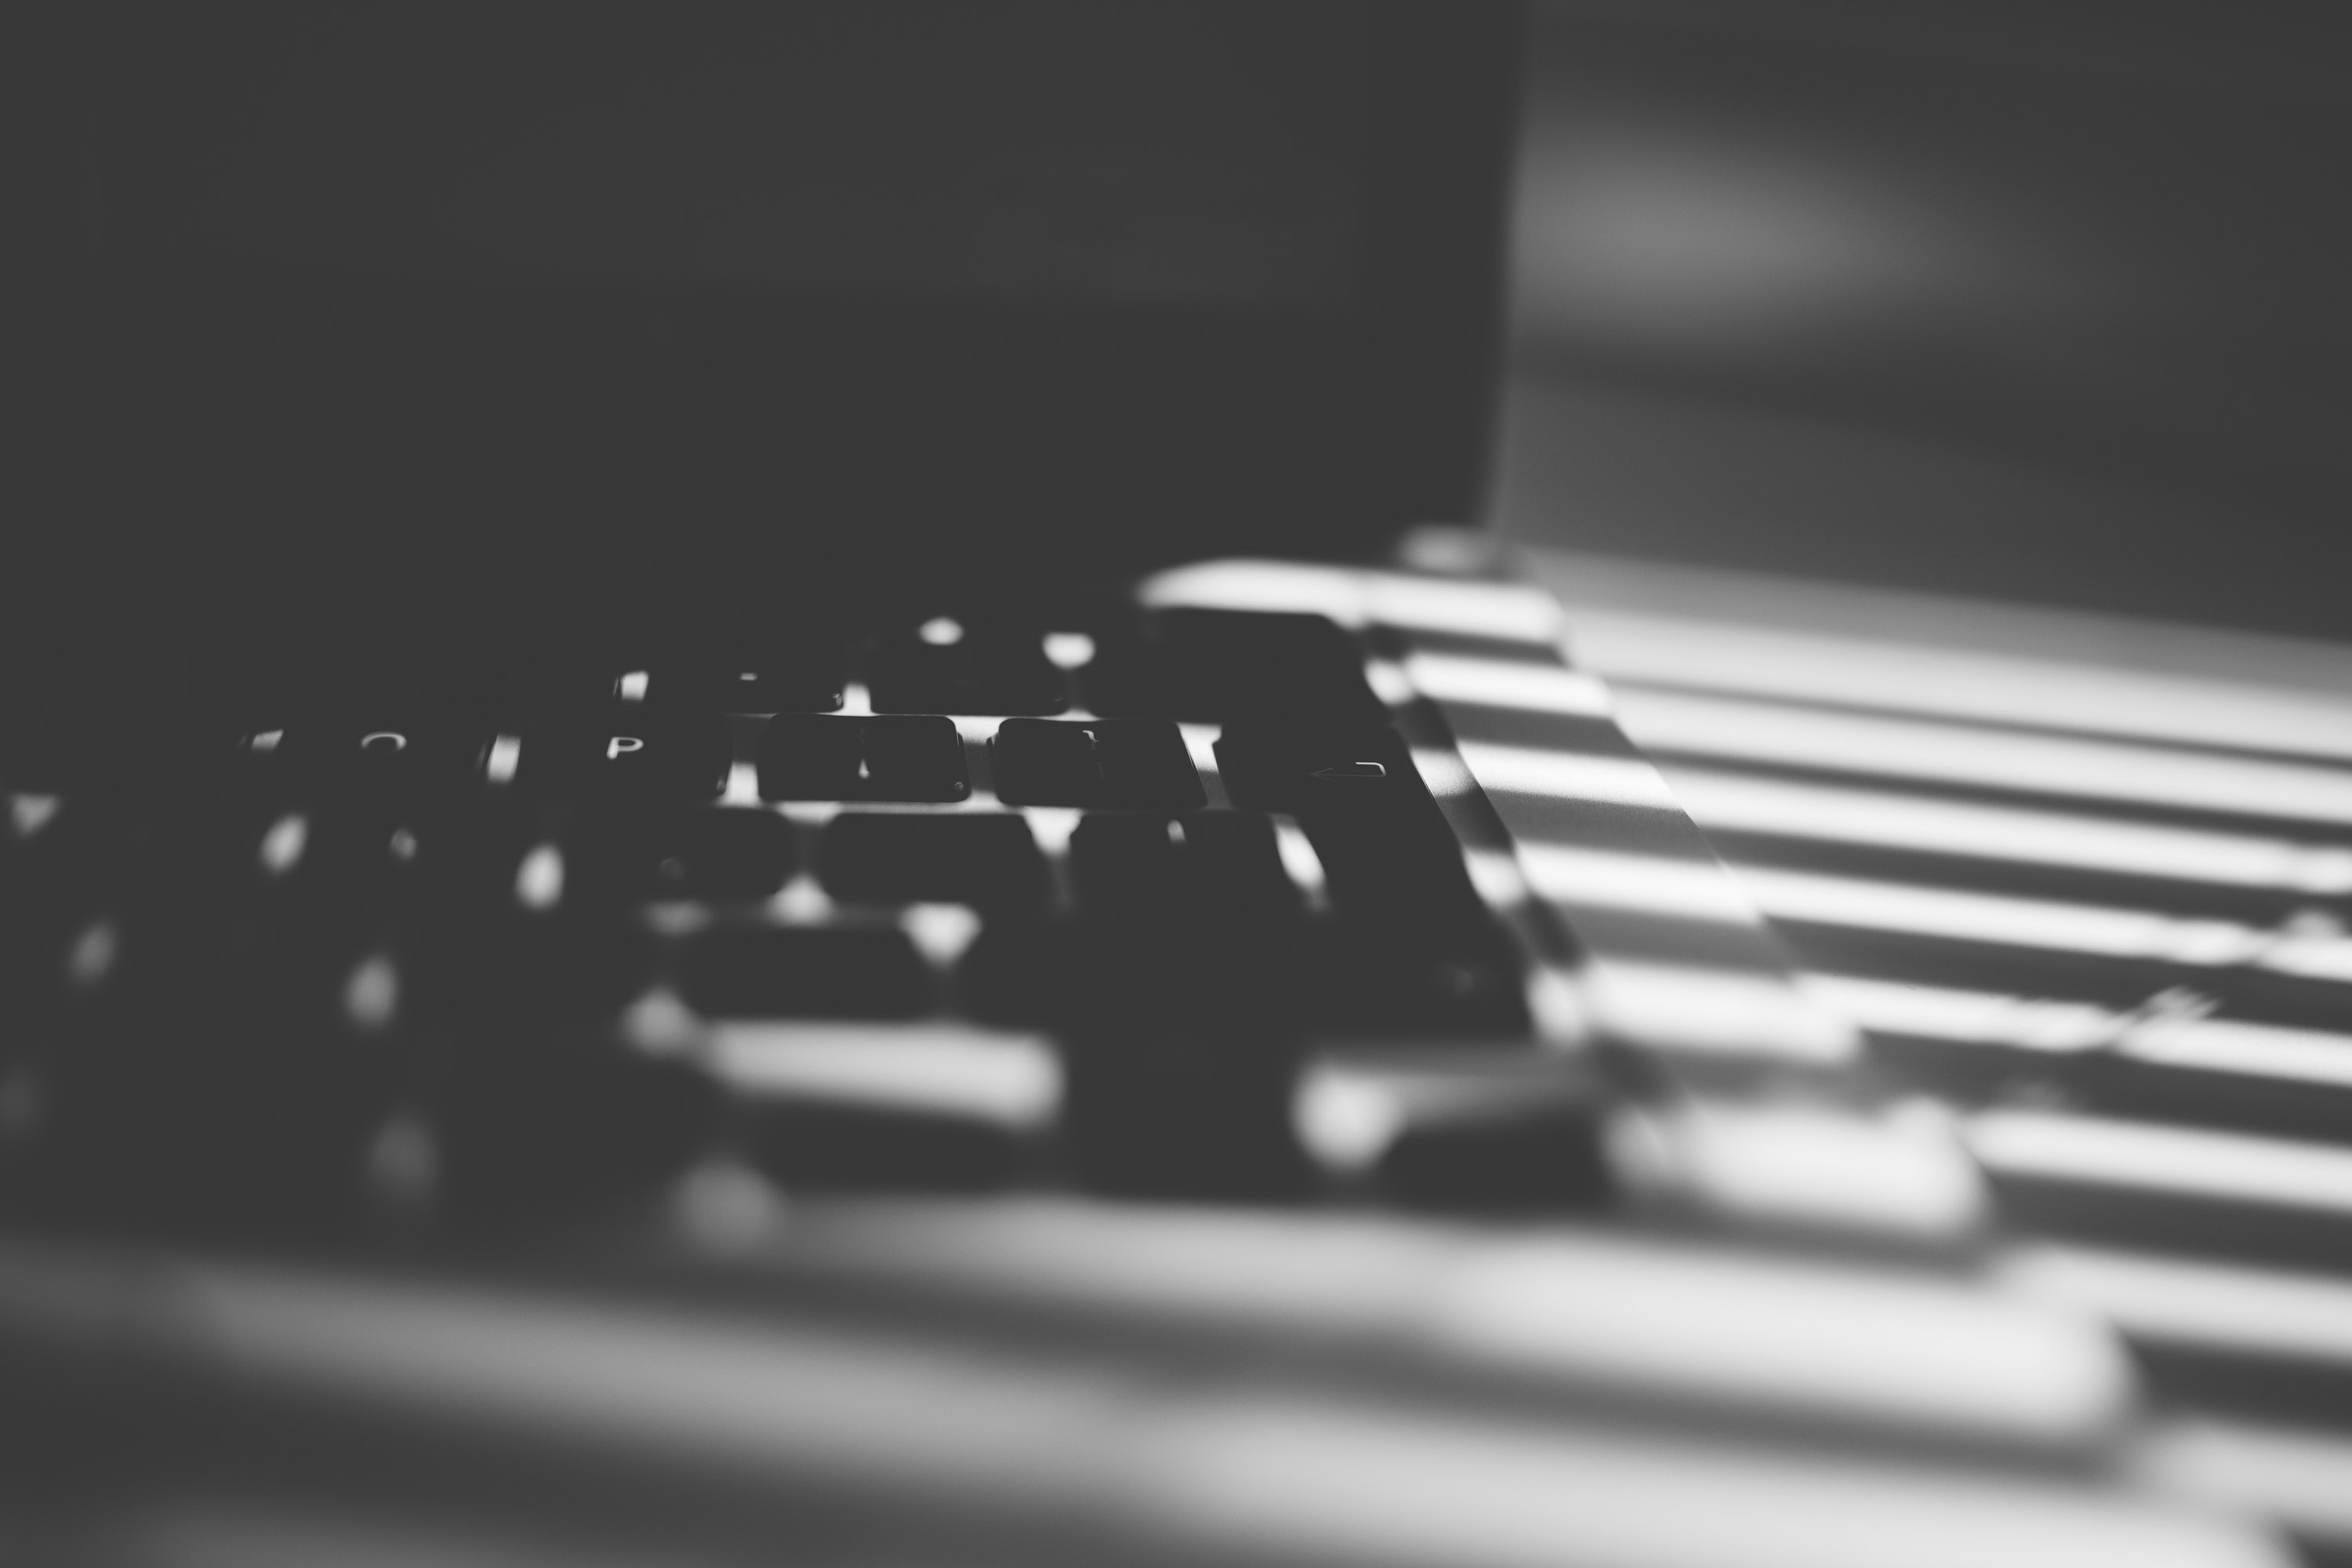
musical instrument, electronic instrument, technology, electronic device, keyboard, digital piano, musical keyboard, piano, line, electronic keyboard, black and white, organ, photography, still life photography, monochrome, computer keyboard, analog synthesizer, player piano, electric piano, electronic musical instrument